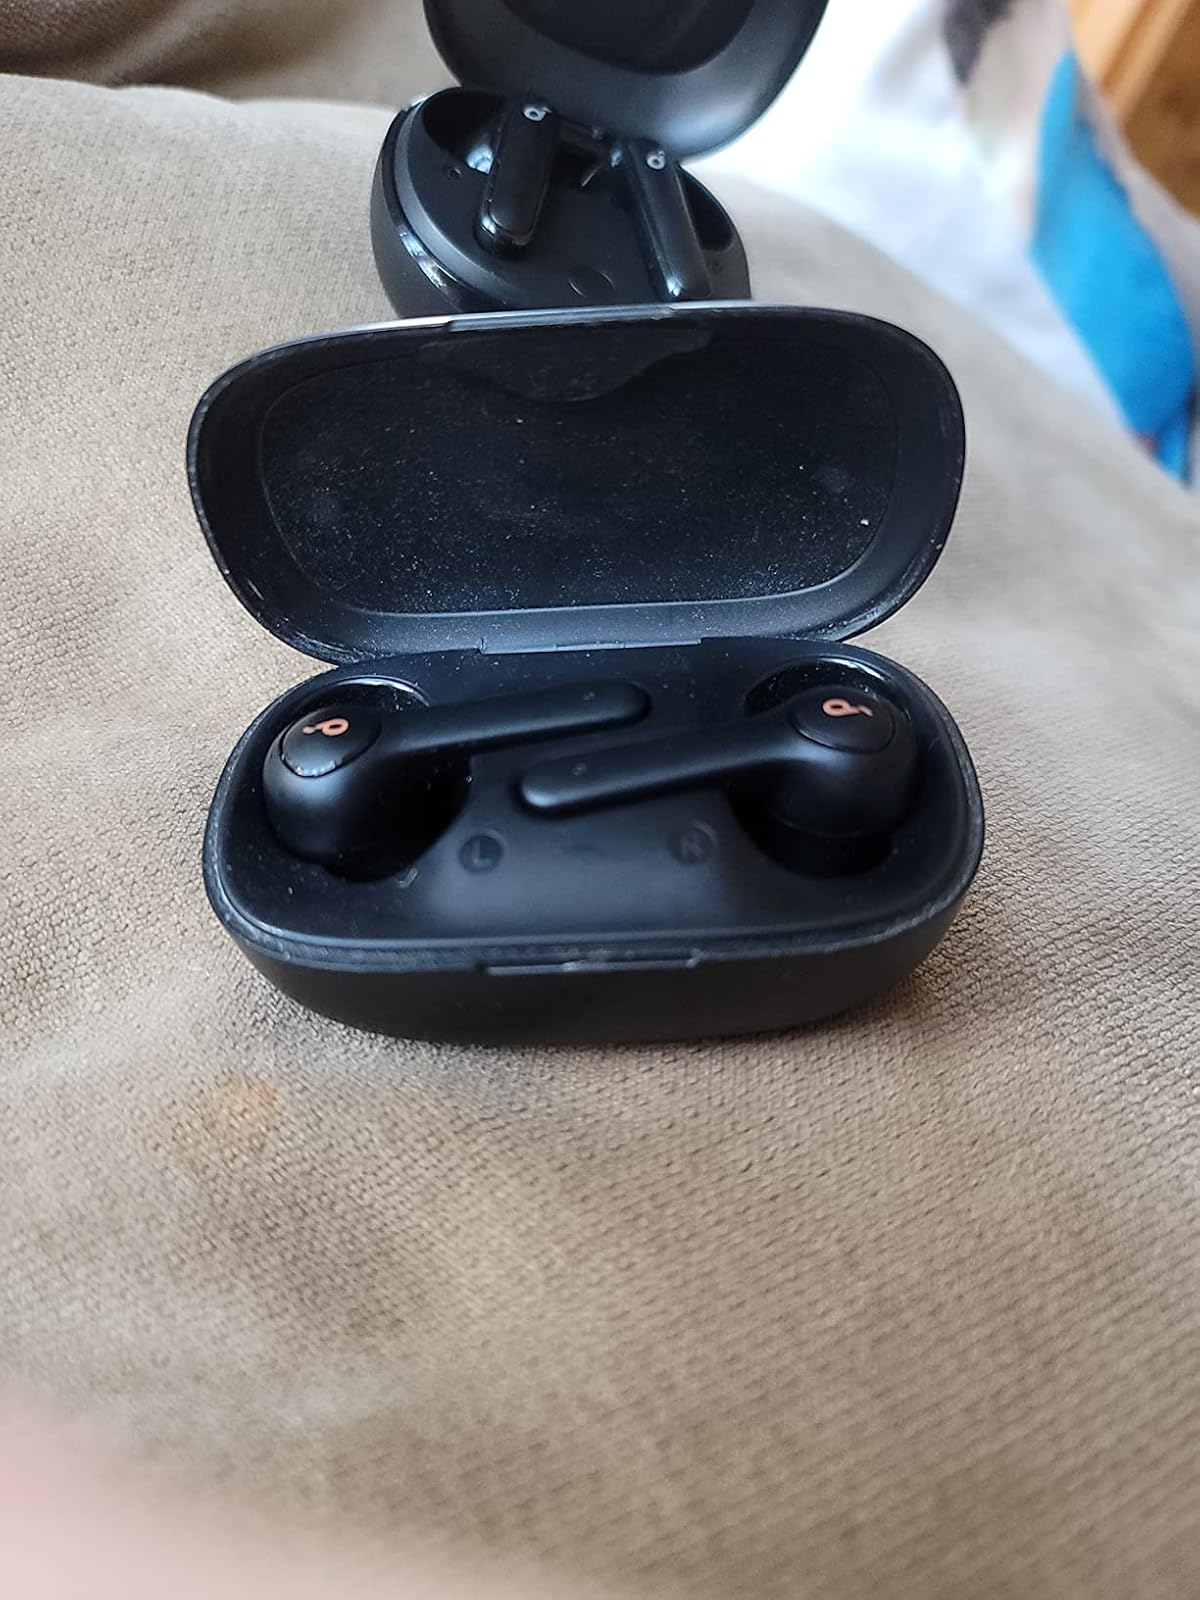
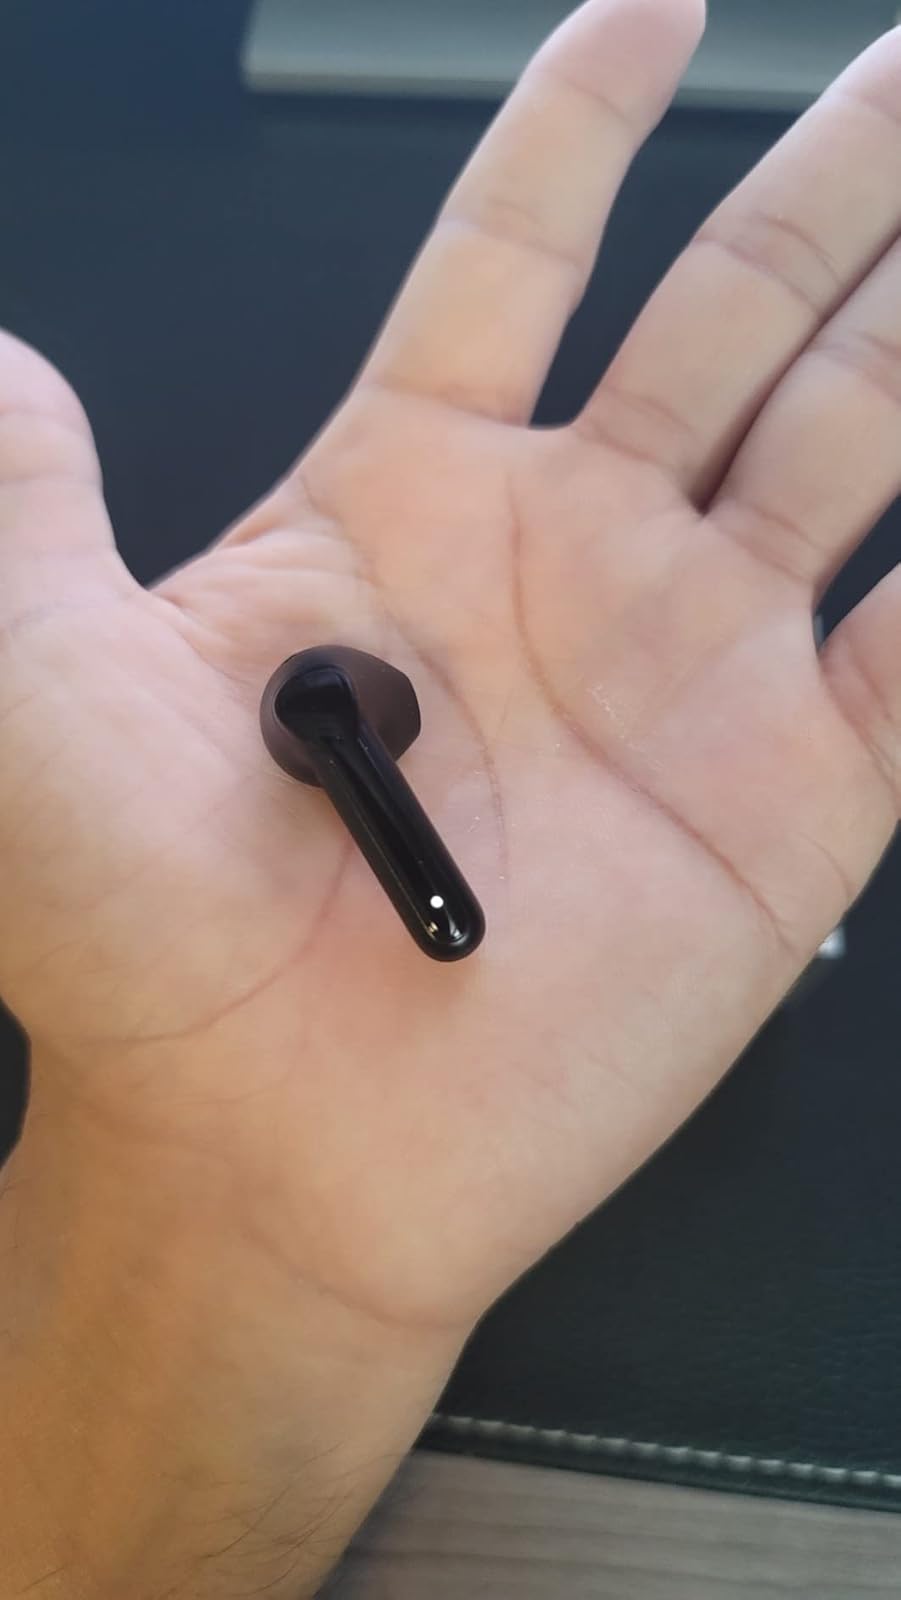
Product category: earbuds
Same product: no